Amalfi Coast

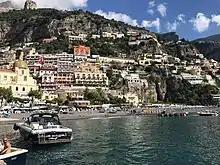
The beach at Positano

The Amalfi Coast is known for its production of limoncello liqueur, made between February and October from lemon (known as "sfusato amalfitano" in Italian) grown in terraced gardens along the entire coastline. Another typical liqueur is concerto (literally, "concert", derived from the mix of herbs that compose it), a dark rosolio with spicy notes typically produced in Tramonti. Amalfi is also a known maker of a hand-made thick paper called "bambagina", symbolic of Italy's traditional technique for paper production and historically used for private writings, legal acts, and revenue stamps. Other notable local products are a particular kind of anchovy (local Italian: "alici") from Cetara and the colourful handmade ceramics from Vietri.